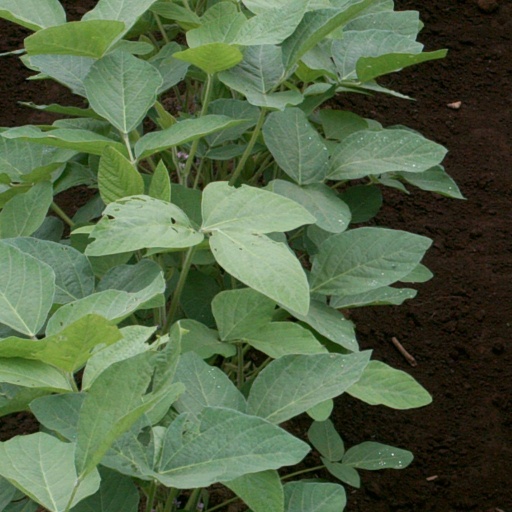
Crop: soybean